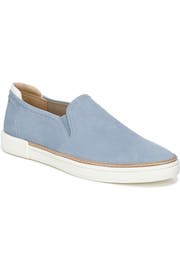
from the brand s lite series this slip on sneaker ha a weightless construction that make it ideal for packing along during all your travel